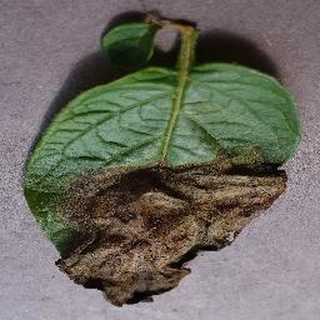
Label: potato_late_blight